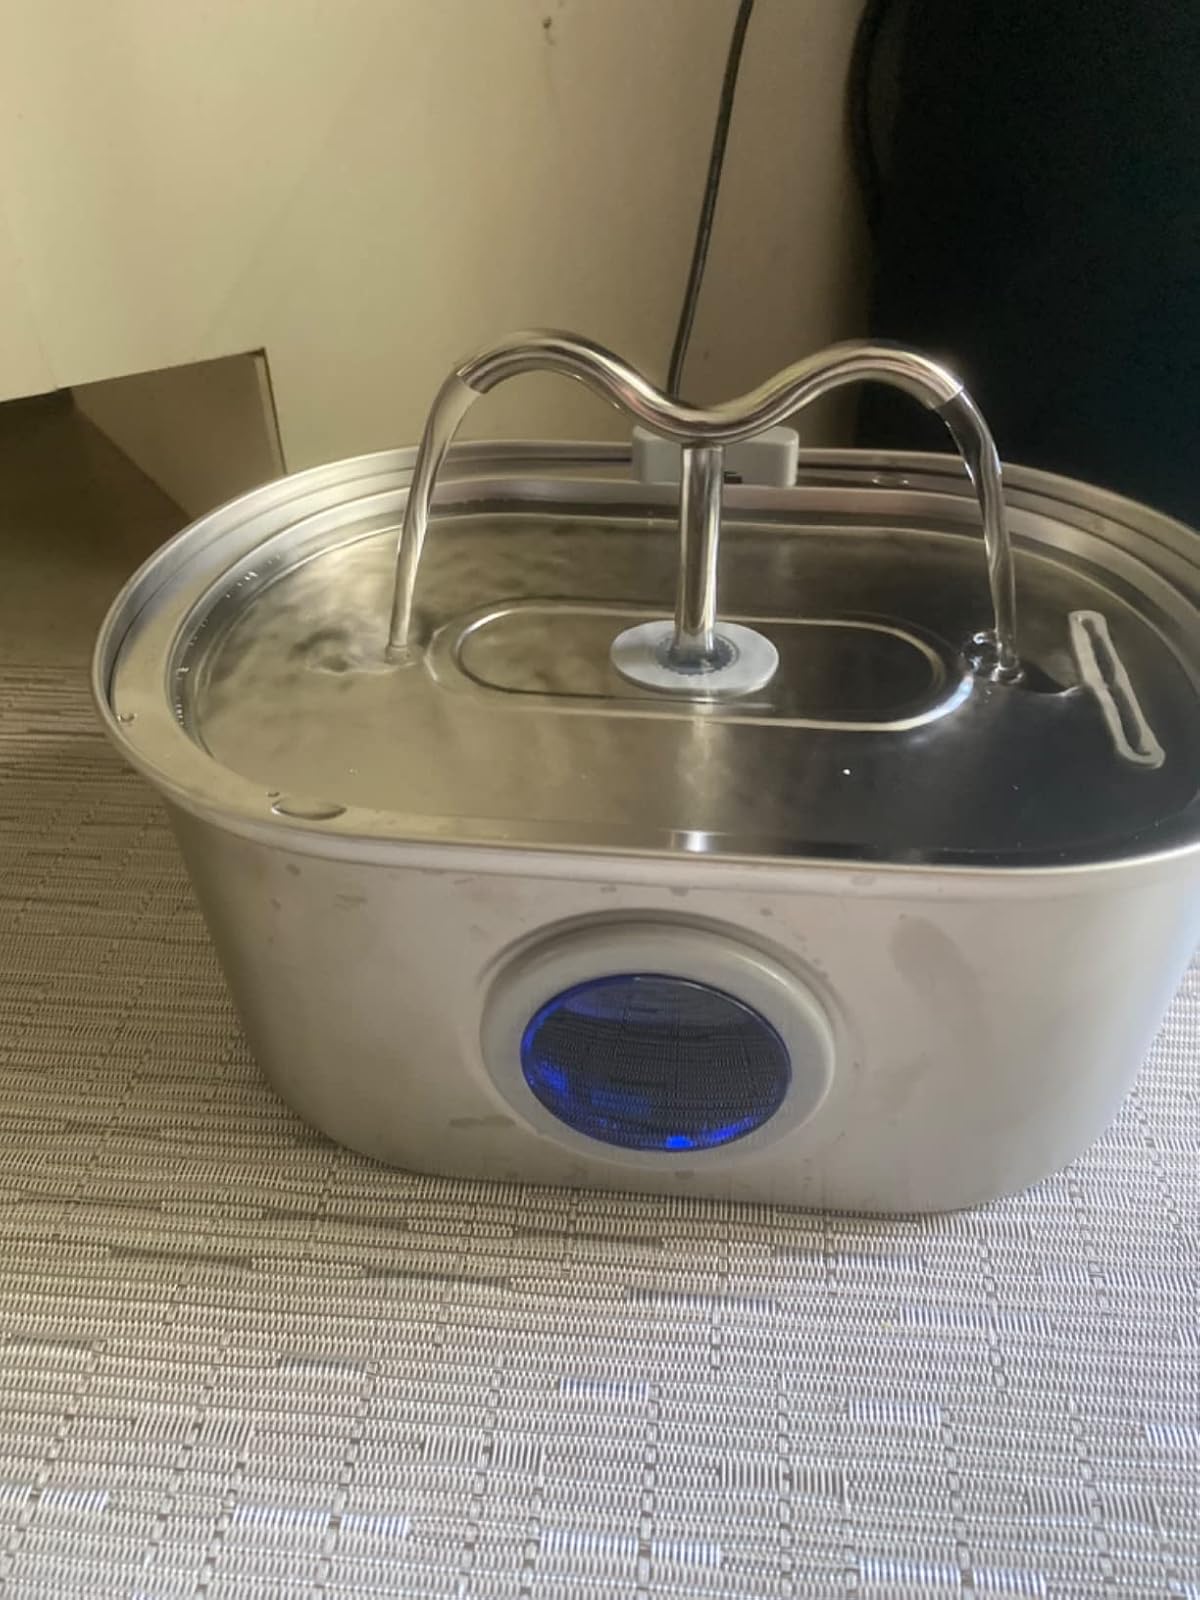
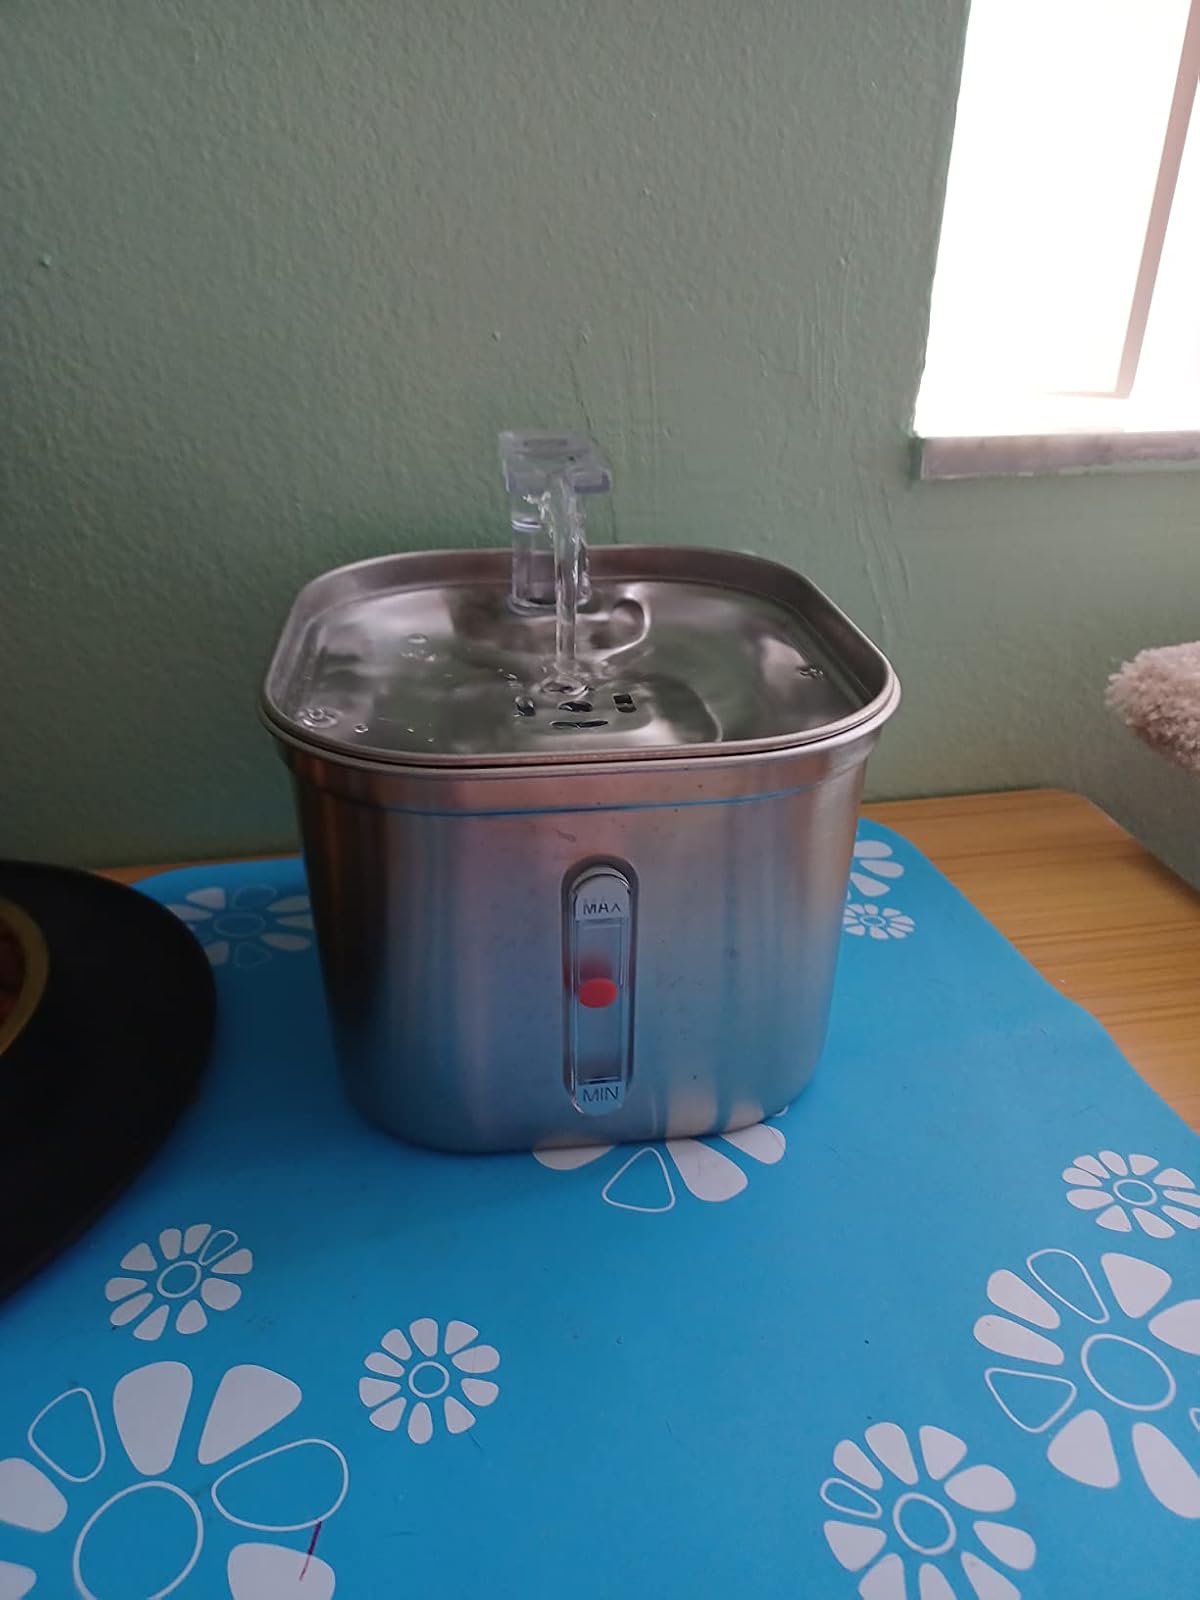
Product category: items_bowl
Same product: no